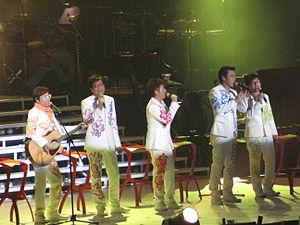
The Wynners est un groupe pop hongkongais formé dans les années 1970 et composé d'Alan Tam, Kenny Bee, Bennett Pang, Danny Yip, et Anthony Chan.